Can't Tell Me Nothing

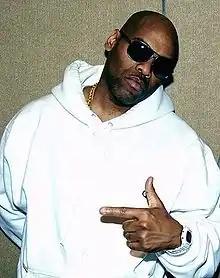
DJ Toomp produced the song alongside West.

Following on from meeting West when working on rapper T.I.'s second studio album "Trap Muzik" (2003), record producer DJ Toomp went to New York City (NYC) and joined West in the studio for the creation of "Graduation". West showed a high amount of respect for him and was using an Ensoniq ASR-10 keyboard in the studio, which DJ Toomp said "is the same keyboard I've been using since day one." Speaking of the two of them collaborating for the album, he opined that "it definitely felt like a team atmosphere" and also "felt like, 'we.'" DJ Toomp admitted that he "would say that sixty percent of 'Can't Tell Me Nothing' was Ye, and forty me," while he called West "a mastermind." In an interview with Revolt, DJ Toomp explained that his 40 percent of the song's production was the beat and bassline, while the 60 percent contributed by West consisted of the strings, synths, and the "oh-oh-ah-oh-ah-oh" backing vocals. He revealed that the song was originally supposed to be a remix of West's Def Jam labelmate Young Jeezy's song "I Got Money", since West loved "the whole cadence of how that beat was flowing" and "wanted the song to be a remix featuring him." However, Young Jeezy ultimately "wasn't really feeling it" according to DJ Toomp, which led to the song being passed on to West.